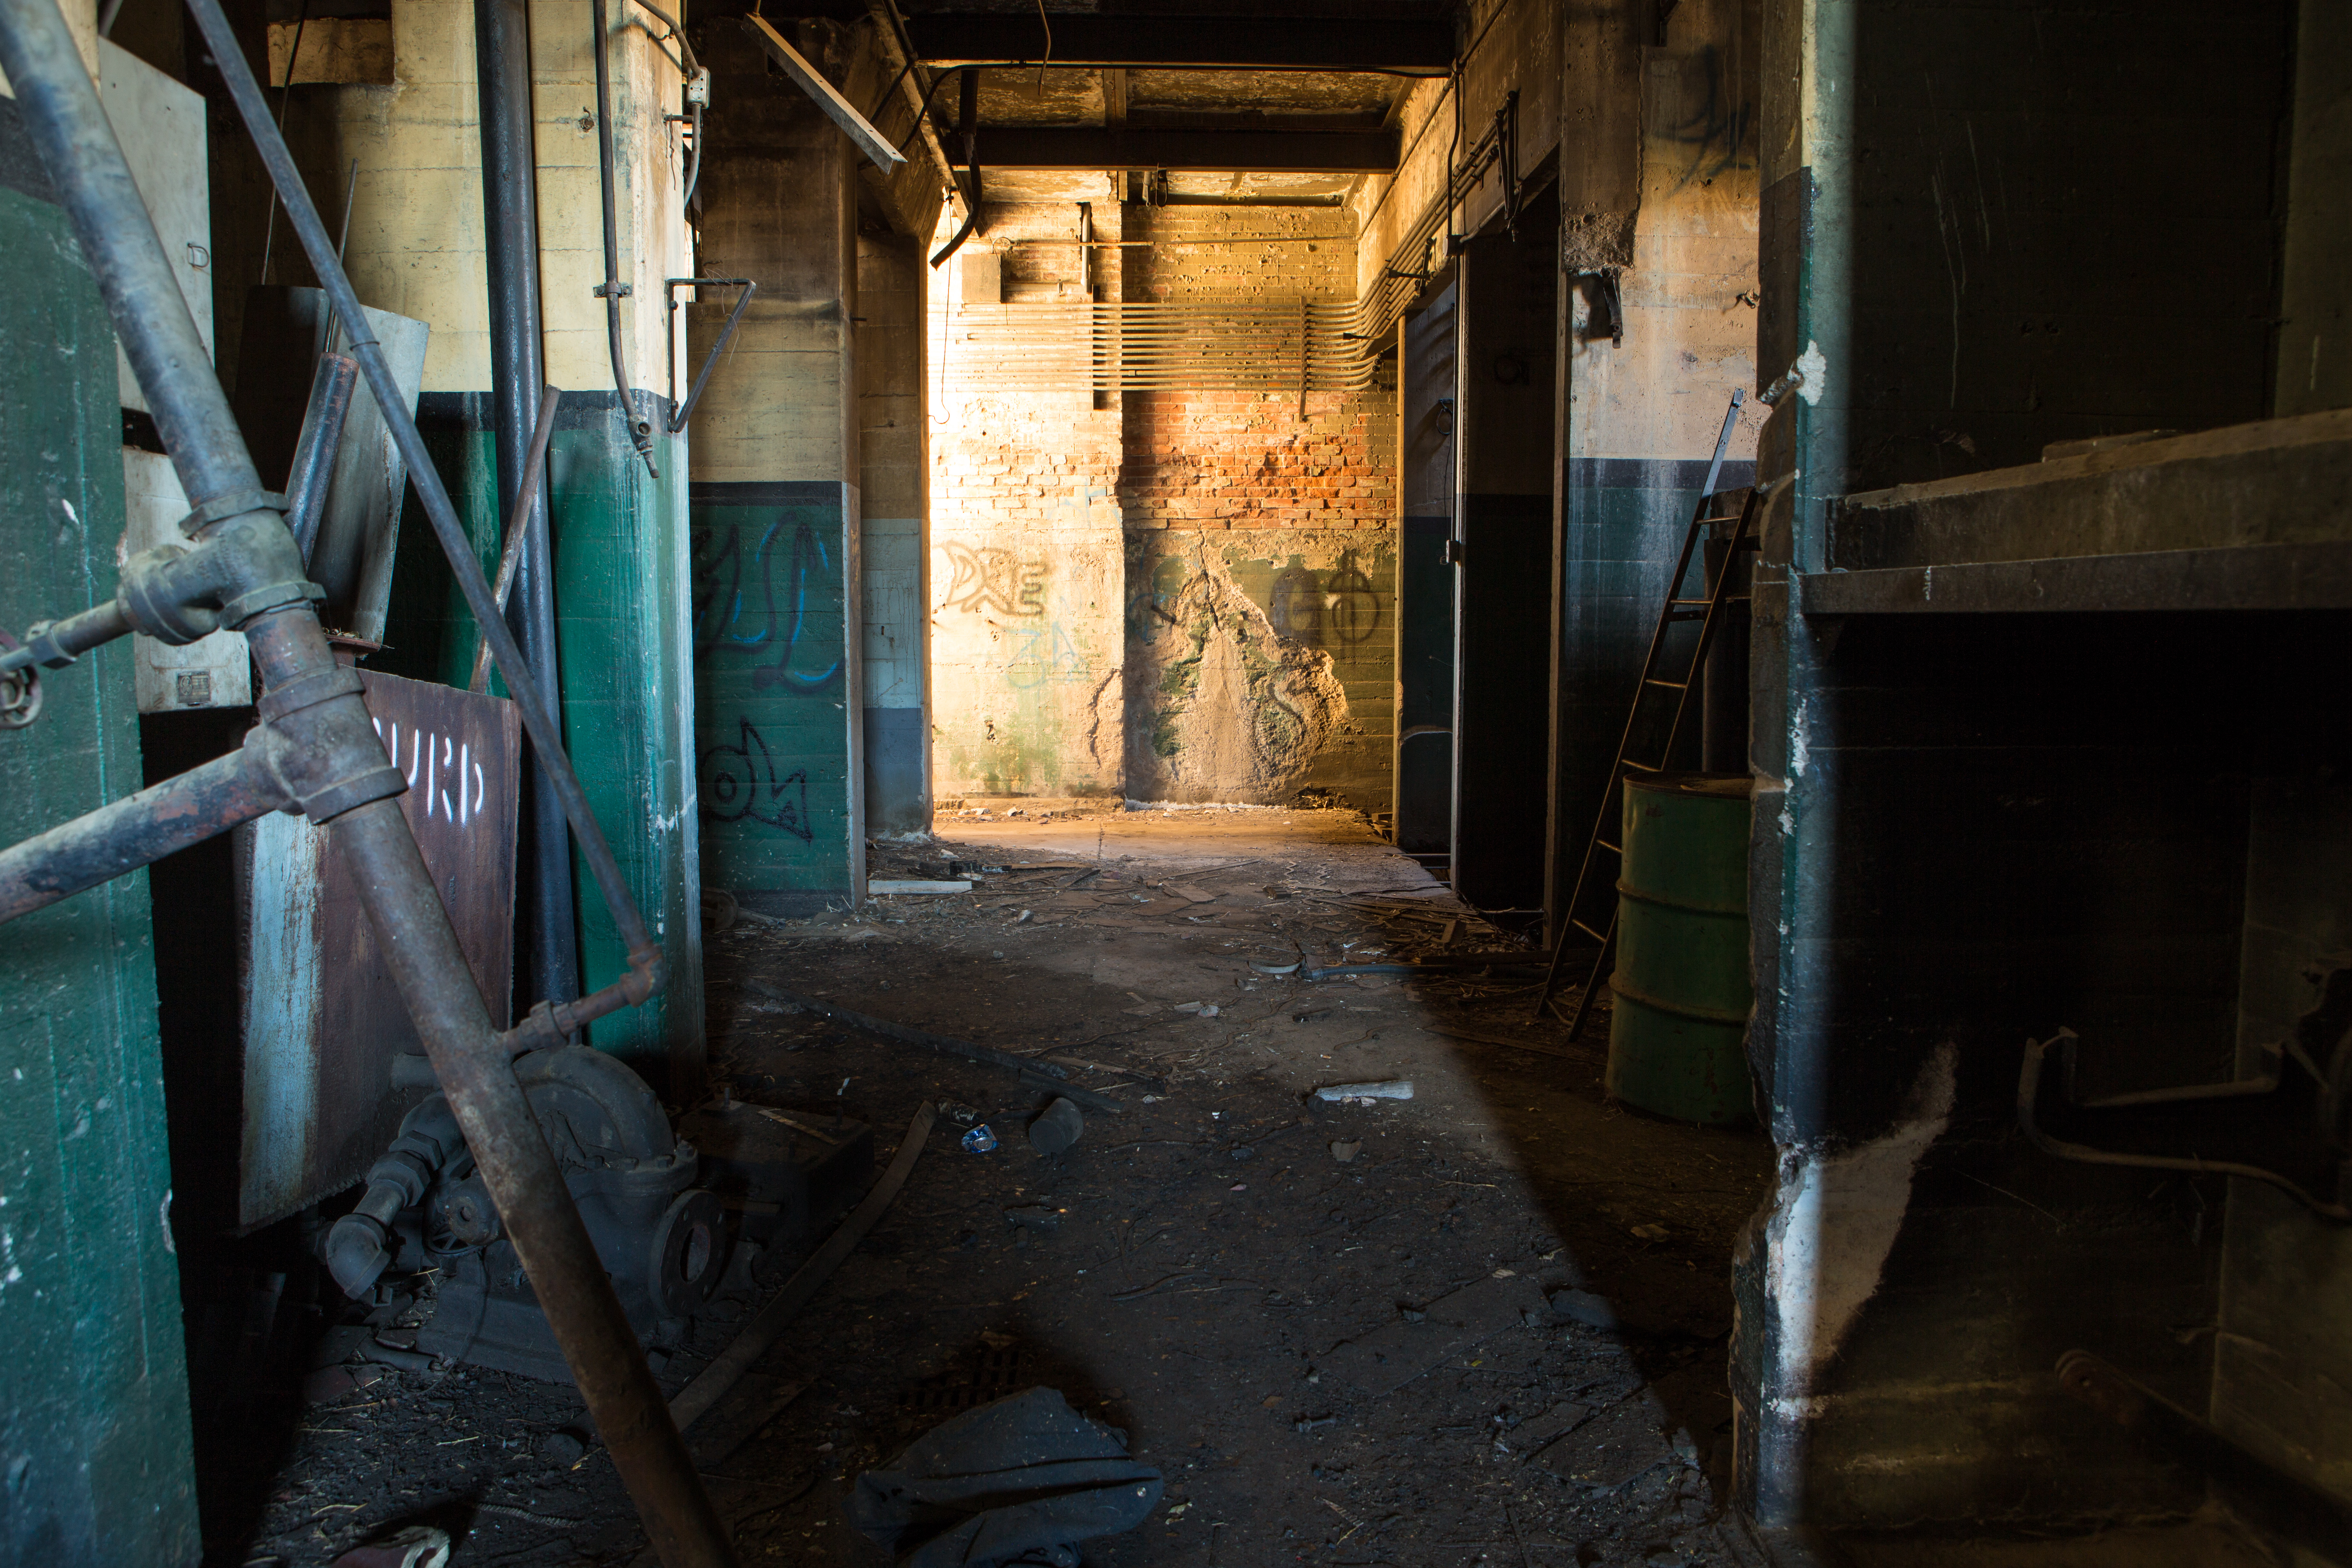
power plant, interior, industrial, derelict, modern ruins, alley, darkness, window, street